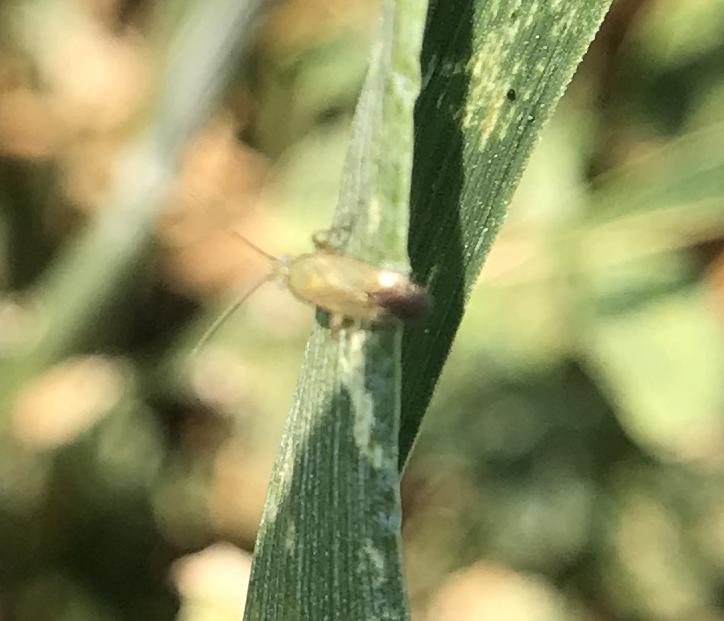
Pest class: lygus_bug